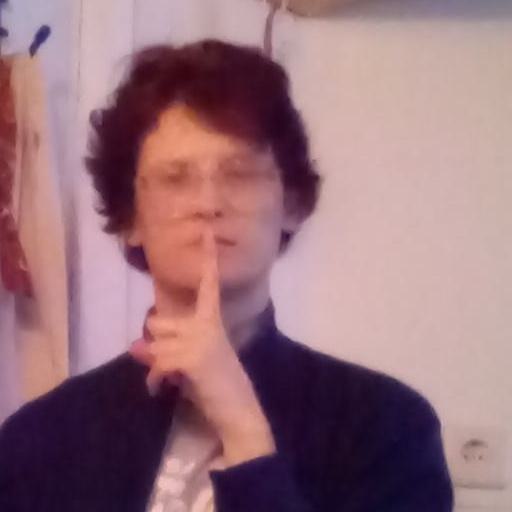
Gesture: mute